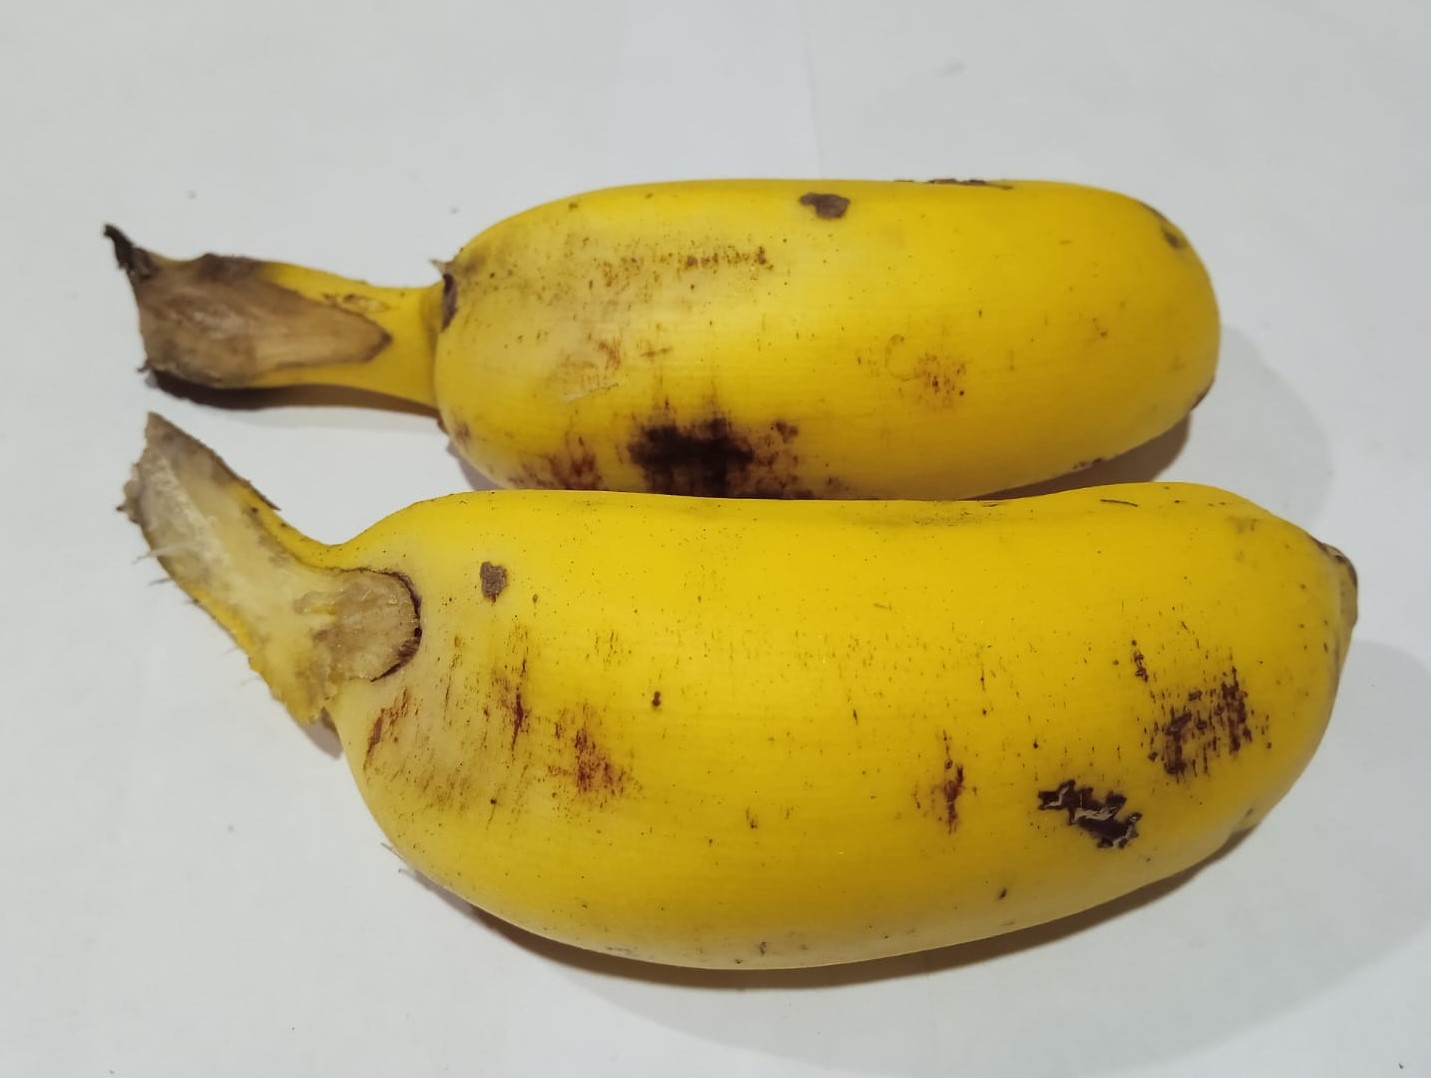
Fruit: banana
Condition: fresh